Alexander Wagner

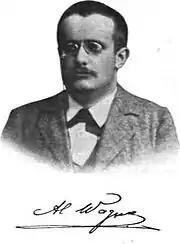
Alexander Wagner

Alexander (Aleksander) Wagner (7 August 1868 – 1942) was a Polish chess correspondence master and theoretician.